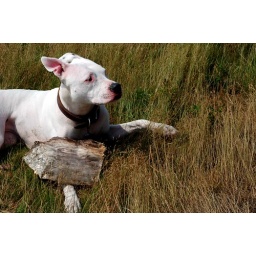
Putney takes a break from eating a tree to appreciate the wind in her ears.